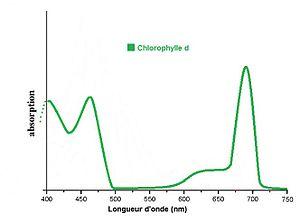
spectre d'absorption de la chlorophylle d
La chlorophylle d est une forme de chlorophylle présente chez les cyanobactéries, qui sont des organismes photosynthétiques. Elle absorbe l'énergie lumineuse aux longueurs d'onde voisines de 690 nm in vitro, et entre 400 et 470nm dans le rouge profond à la limite du spectre visible, avec une fluorescence présentant un pic à 722 nm.